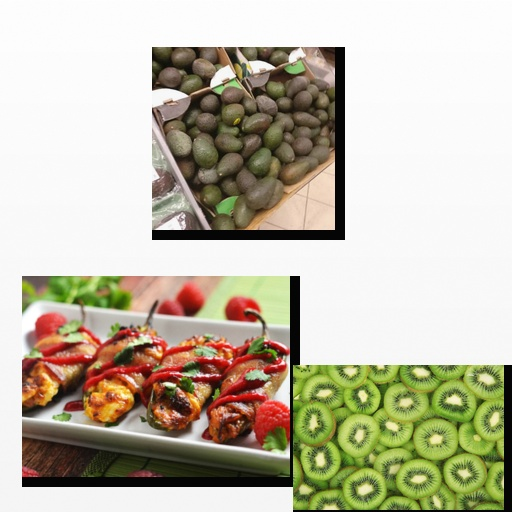
Food items: avocado, kiwi, jalapeno